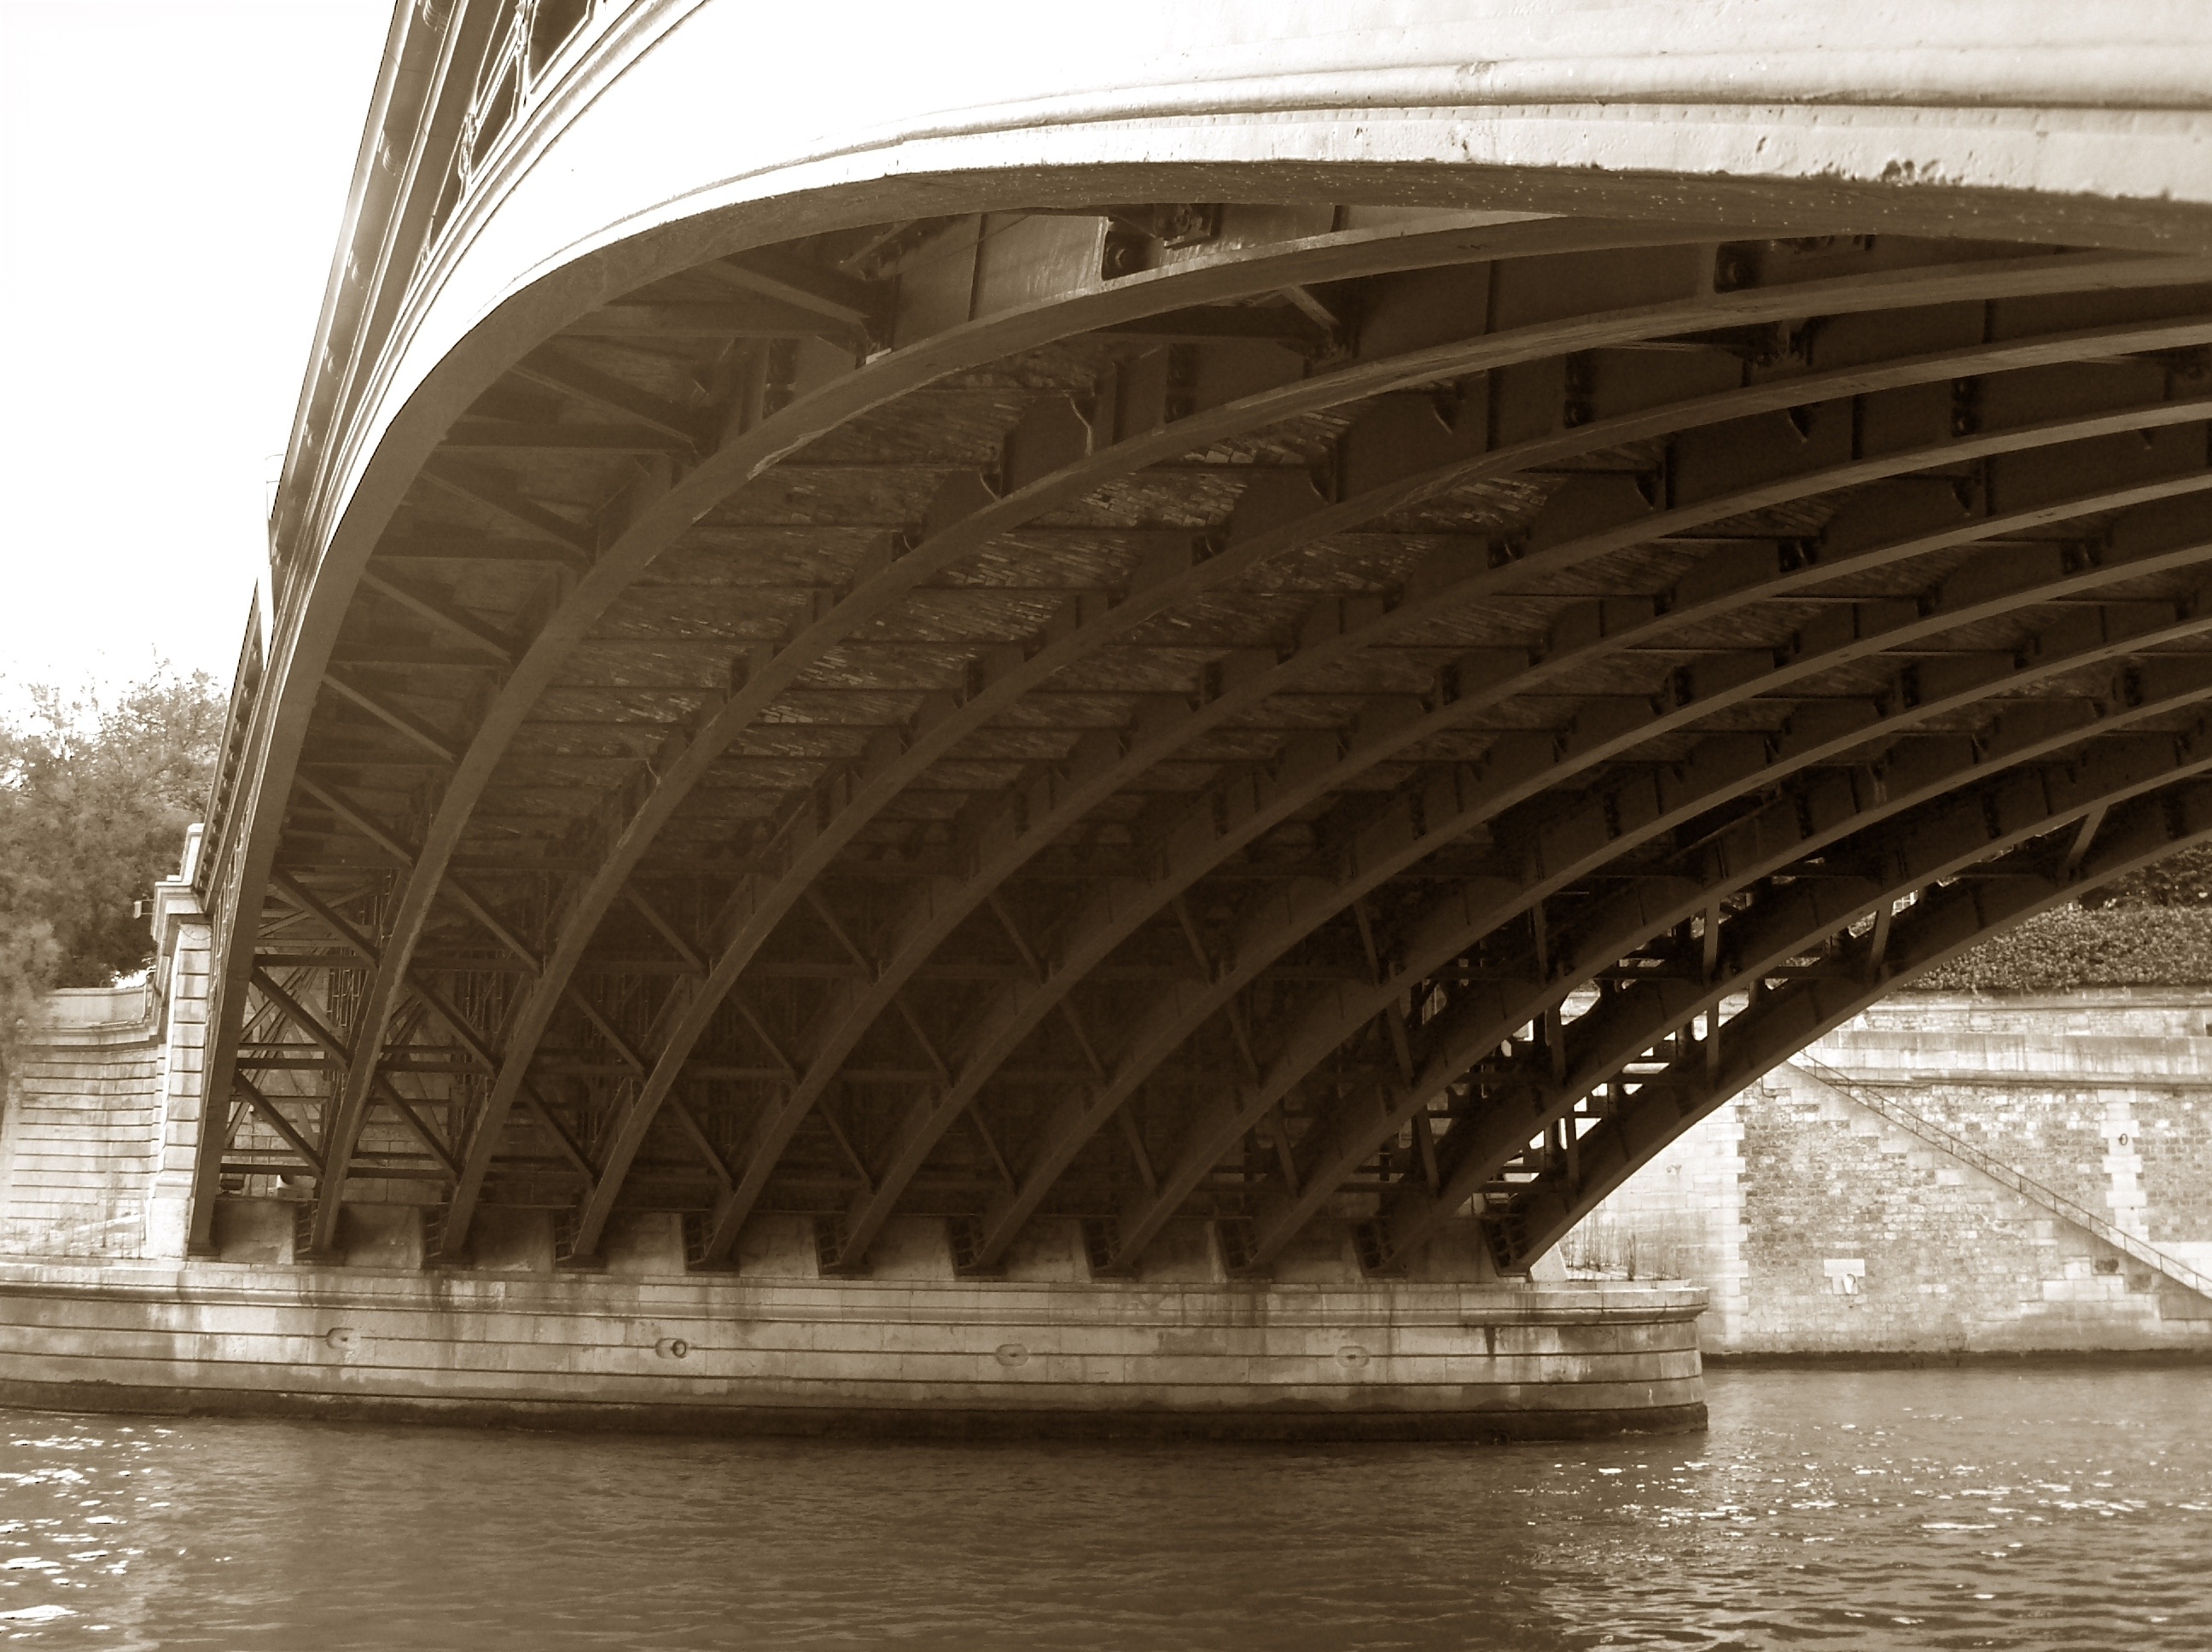
architecture, structure, bridge, city, paris, urban, river, france, arch, construction, landmark, historic, stadium, seine, amphitheatre, symmetry, famous, touristic, arch bridge, sport venue, la seine